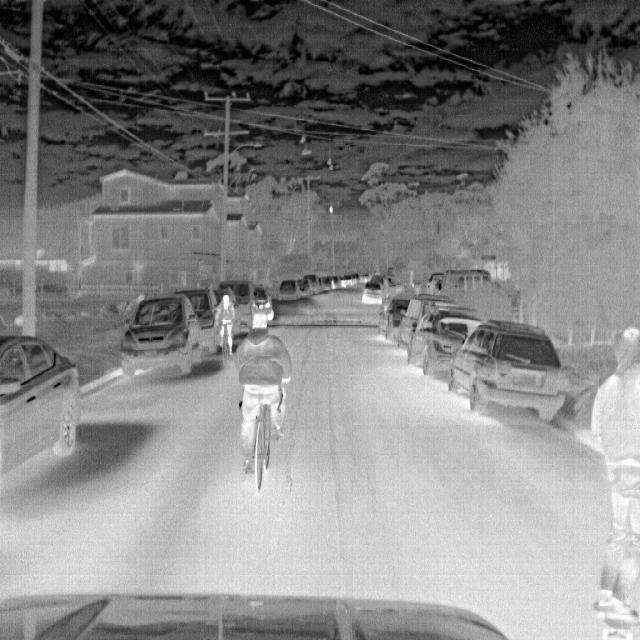
Detected objects:
label: person
label: person
label: person